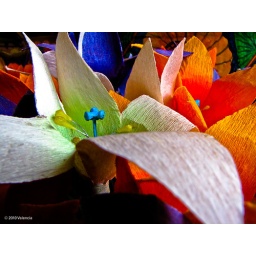
Beautiful paper flowers in Old Town